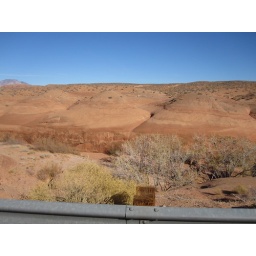
Funky formations by the road to lake Powell